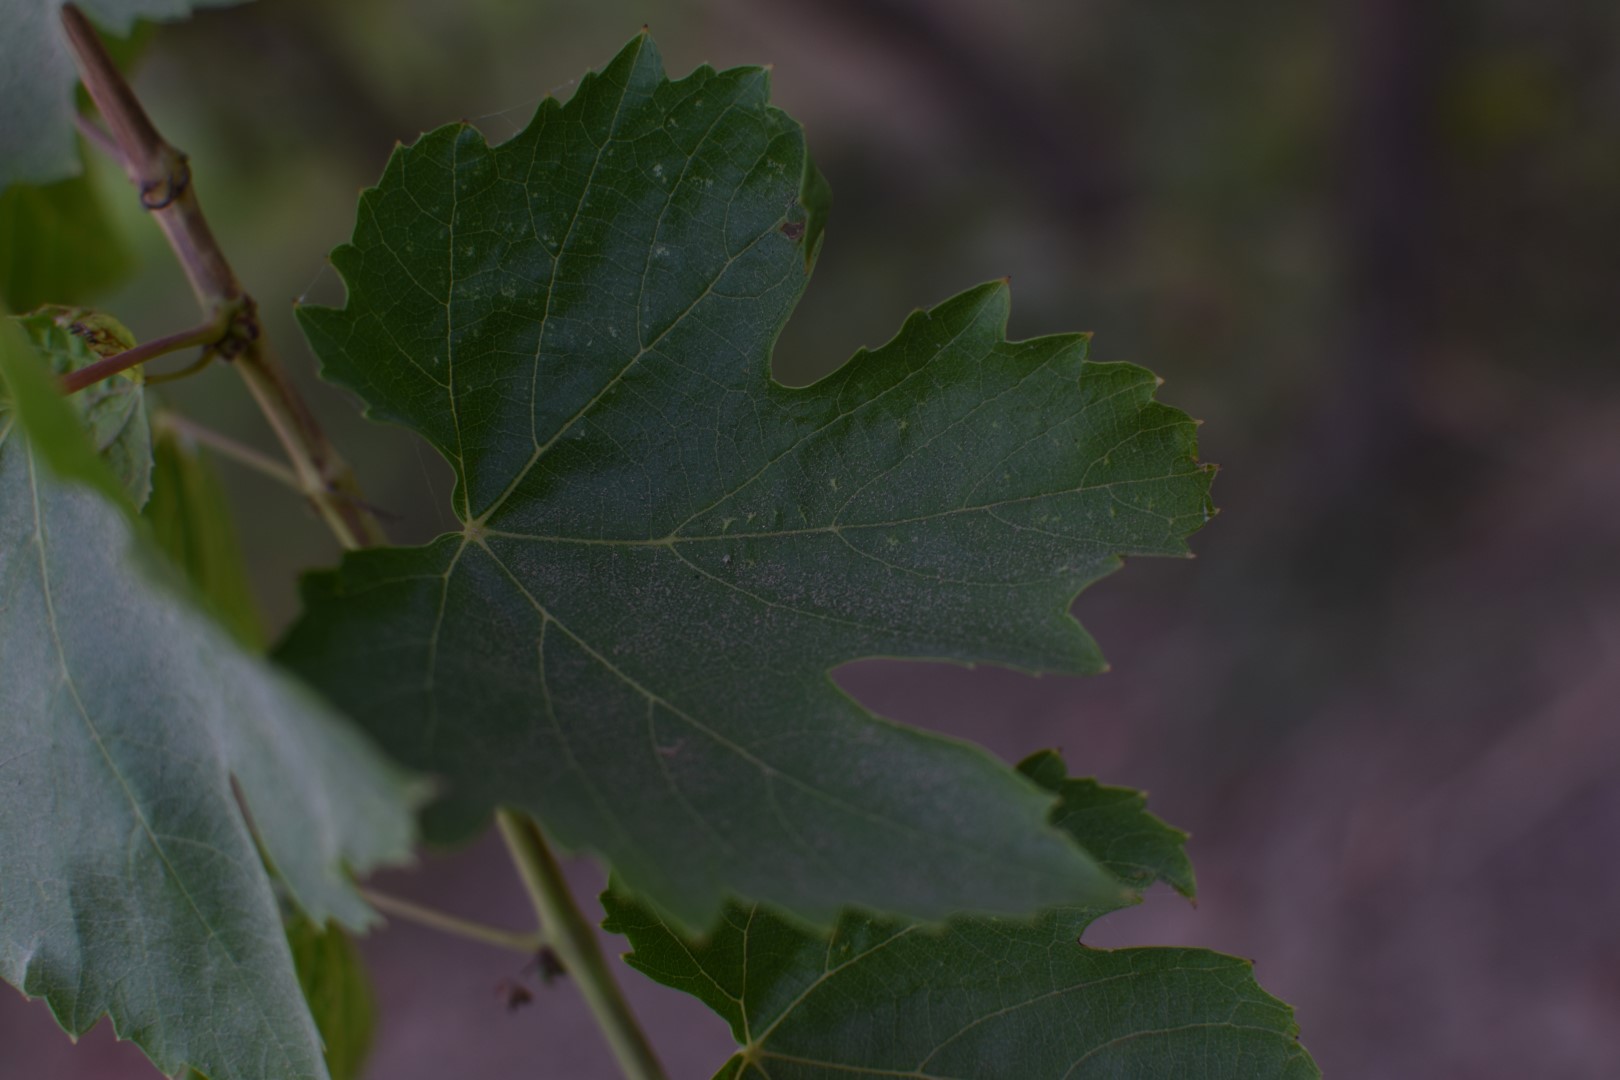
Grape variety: Thompson Seedless